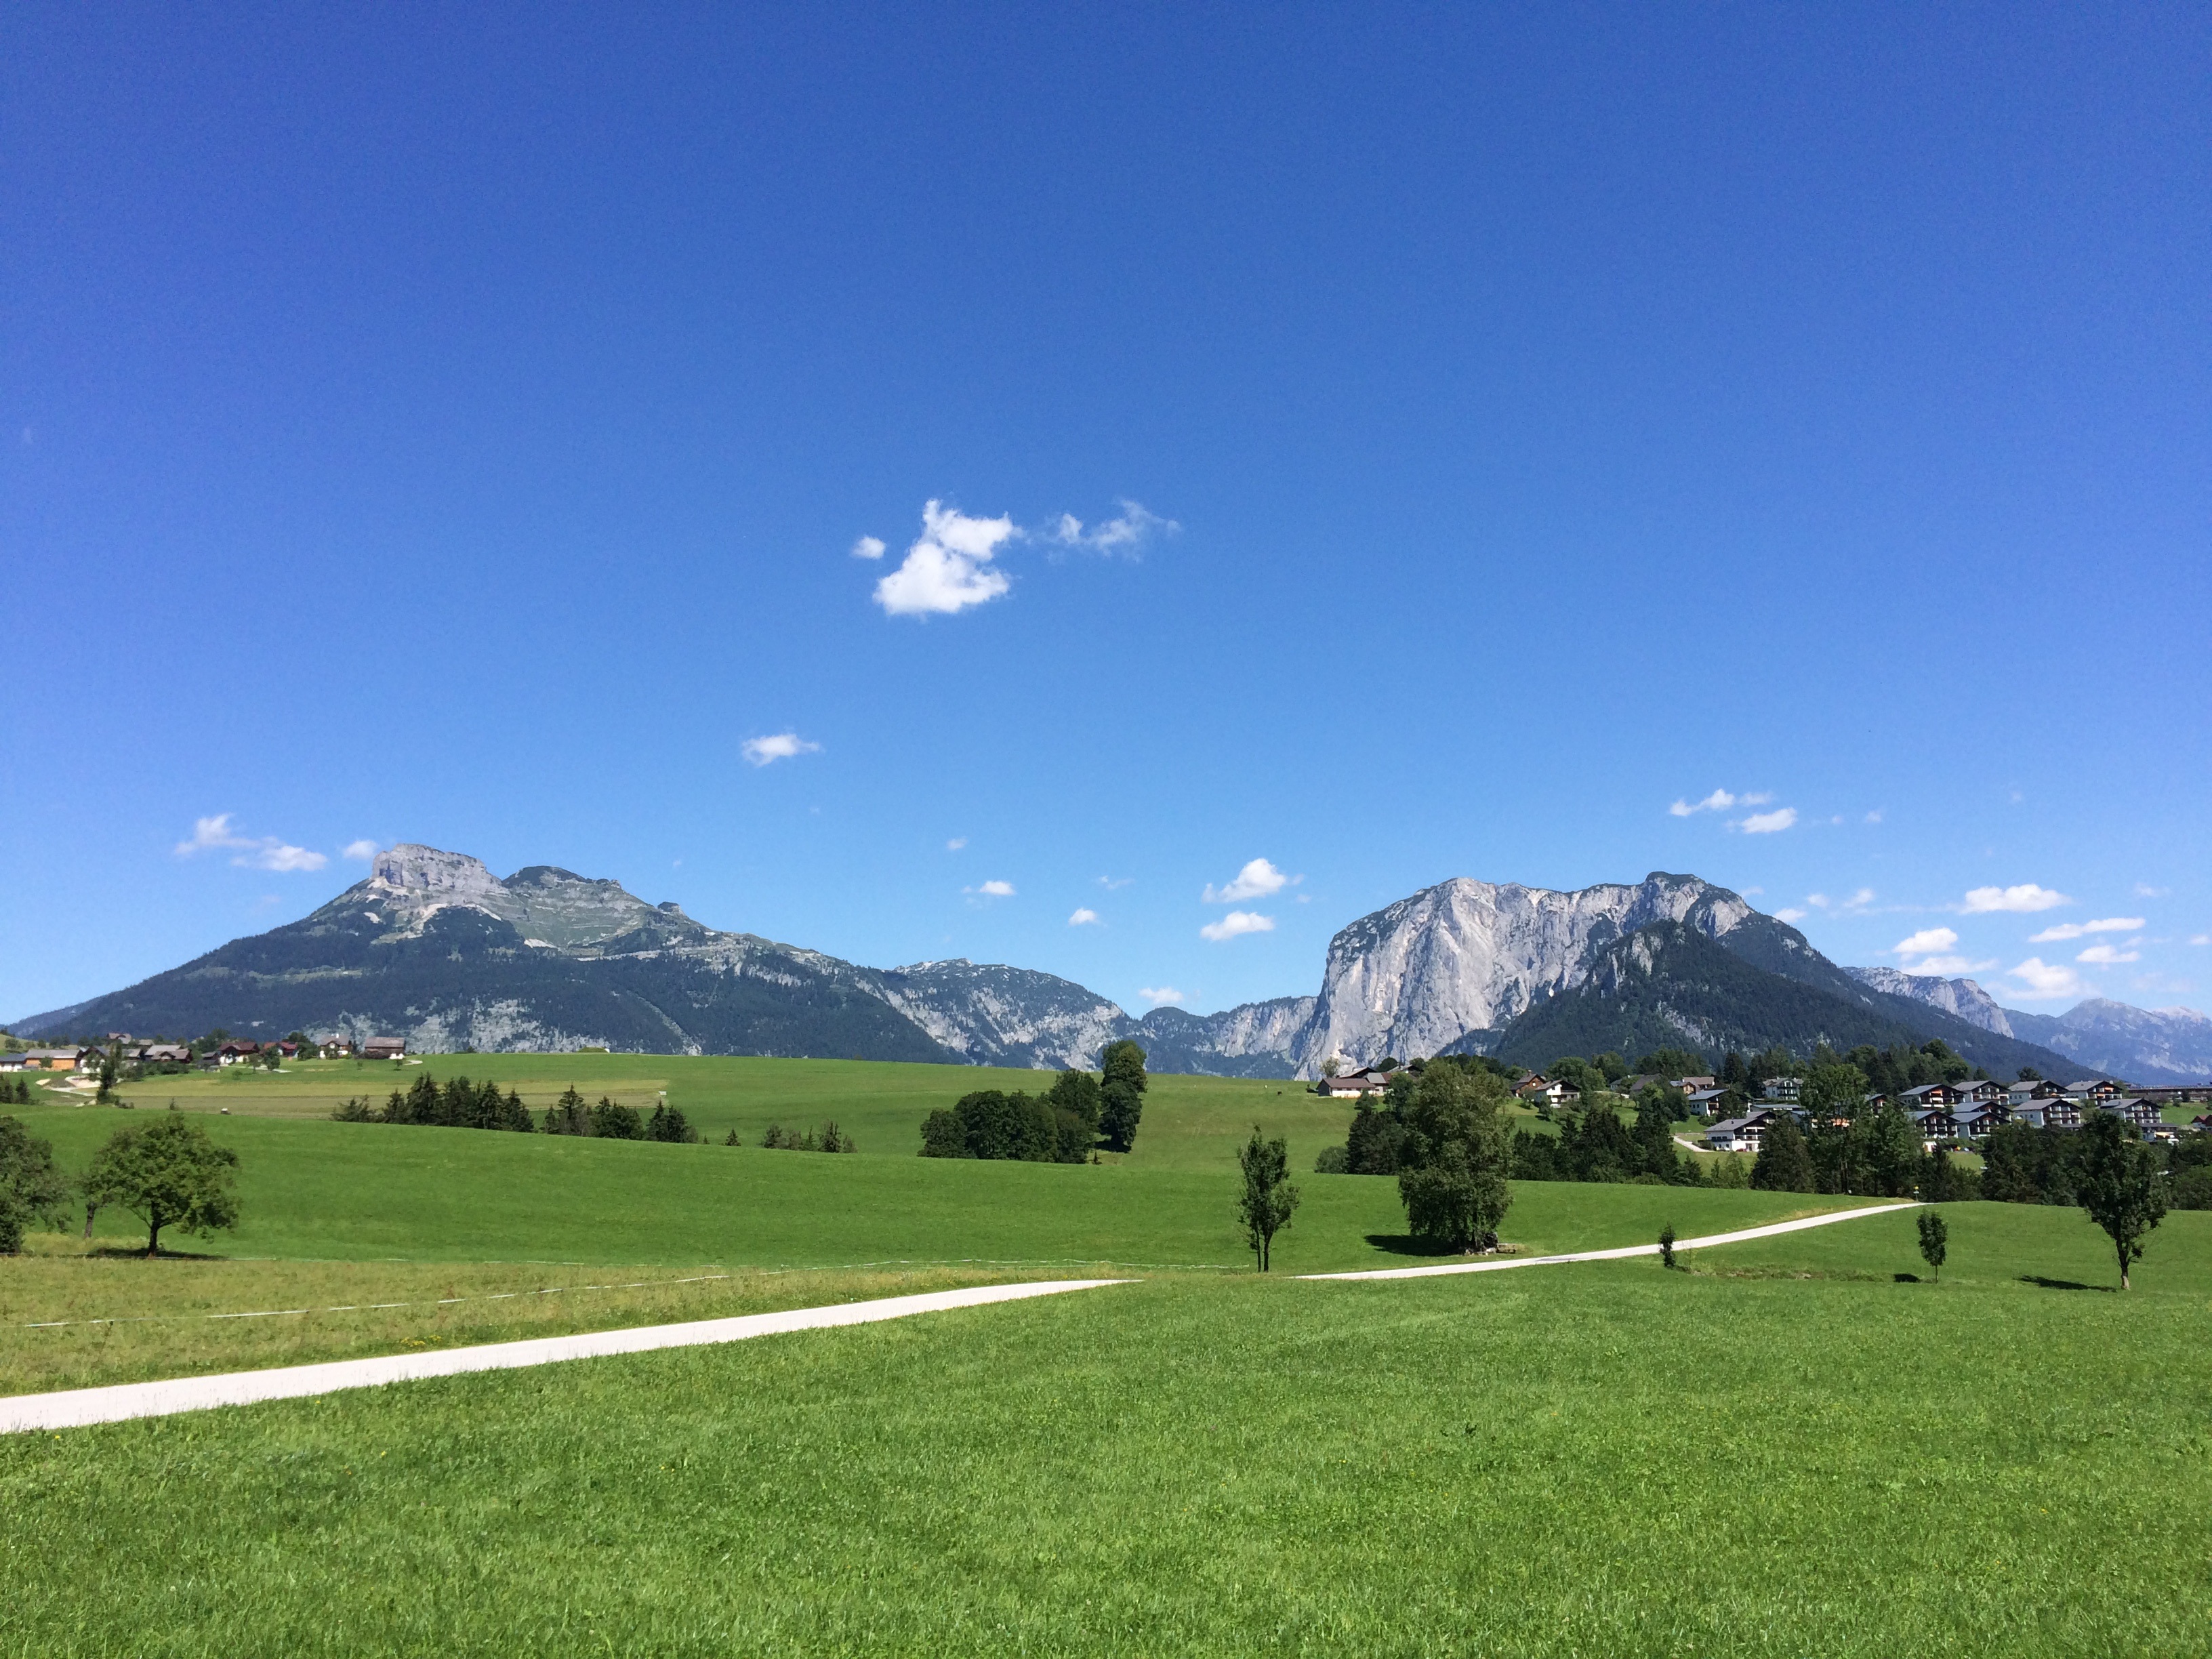
landscape, grass, mountain, sky, field, meadow, prairie, hill, valley, mountain range, panorama, pasture, ridge, plain, mountain landscape, austria, mountains, alps, grassland, plateau, ecosystem, rural area, foresight, landform, geographical feature, mountainous landforms, basic elsee